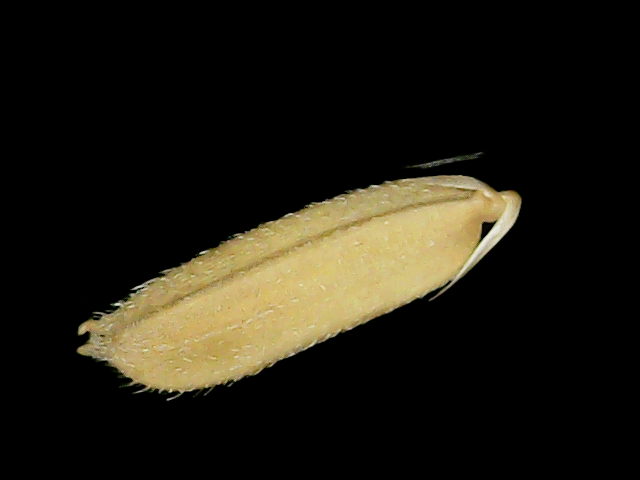
Rice variety: Binadhan14